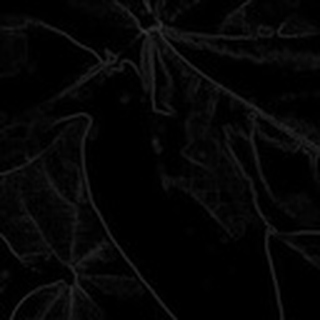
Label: healthy_cotton